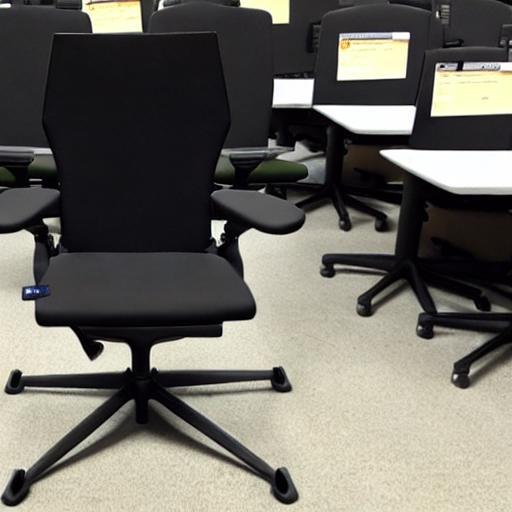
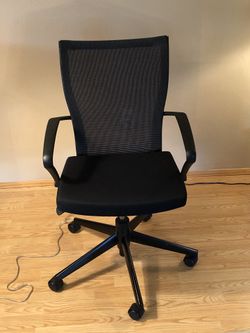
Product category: items_chair
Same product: no